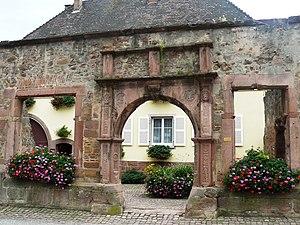
Vestige de l'ancien Hôtel de ville construite en 1552 et détruit lors des bombardements de décembre 1944
Ammerschwihr [aməʁʃviʁ] est une commune française située dans le département du Haut-Rhin, en région Grand Est.
Ce tableau présente la liste de tous les monuments historiques de Ammerschwihr, classés ou inscrits.
L'hôtel de ville d'Ammerschwihr est un monument historique situé à Ammerschwihr, dans le département français du Haut-Rhin.